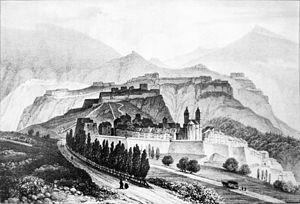
Briançon (Hautes-Alpes) ATTENTION
Le Briançonnais est une région naturelle de France située dans le nord du département des Hautes-Alpes, autour de la ville de Briançon. Il fait partie des Alpes françaises et se situe au nord de la région Provence-Alpes-Côte d’Azur. Il est également situé à la frontière avec l'Italie.
Briançon, en occitan Briançon, est une commune française située dans le département des Hautes-Alpes en région Provence-Alpes-Côte d'Azur, et historiquement rattachée au Dauphiné. C'est la ville-centre d'une petite agglomération de six communes, l'unité urbaine de Briançon. Le territoire dont Briançon est la ville principale est appelé Briançonnais ; il couvre le nord du département des Hautes-Alpes.